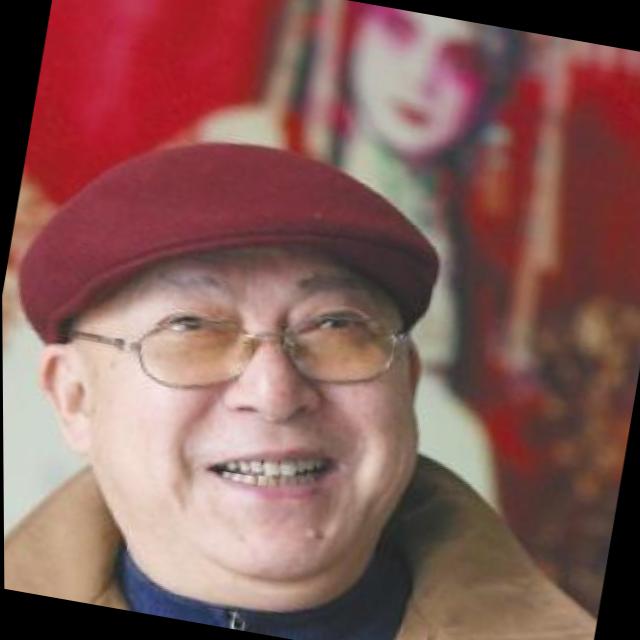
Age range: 45-64